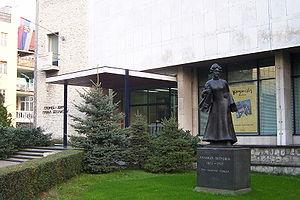
La Collection commémorative Pavle Beljanski constitue un musée consacré à la peinture serbe du XXᵉ siècle situé à Novi Sad, la capitale de la province autonome de Voïvodine, en Serbie. Elle a été créée à la suite d'un don effectué par Pavle Beljanski, avocat, diplomate et grand amateur d'art. Le bâtiment dans lequel la collection est installée est inscrit sur la liste des monuments culturels protégés de la République de Serbie.